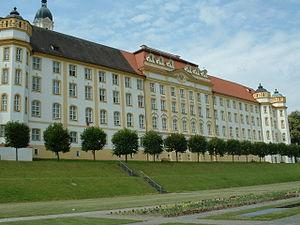
L'abbaye d'Ochsenhausen est une abbaye situé à Ochsenhausen en Allemagne.